History of Birmingham

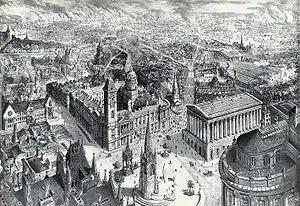
Bird's-eye view of Birmingham in 1886 showing the Council House, Town Hall and Chamberlain Memorial

Also in the 1830s, due to its growing size and importance, Birmingham was granted parliamentary representation by the Reform Act 1832. The new Birmingham constituency was created with two MPs representing it. Thomas Attwood and Joshua Scholefield both Liberals, were elected as Birmingham's first MP's.